Jake LaRavia

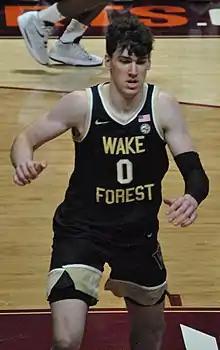
LaRavia with Wake Forest in 2021

Jacob Glen LaRavia (born November 3, 2001) is an American professional basketball player for the Los Angeles Lakers of the National Basketball Association (NBA). He played college basketball for the Indiana State Sycamores and the Wake Forest Demon Deacons.